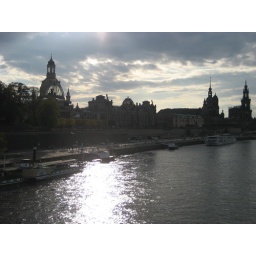
seen from a bridge over the elbe river